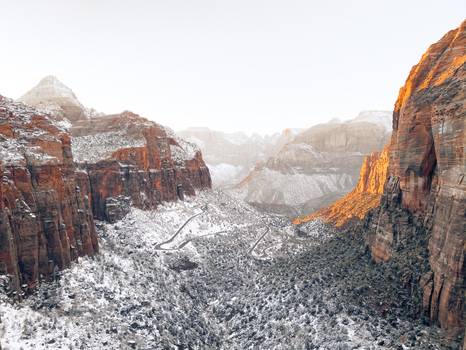
Label: No Watermark